Imperial Brazilian Navy

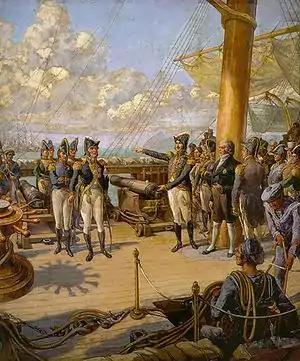
Prince Regent Pedro (right) orders the Portuguese officer Jorge de Avilez (left) to return to Portugal after his failed rebellion.

Under Articles 102 and 148 of the Constitution, the Brazilian Armed Forces were subordinate to the emperor as commander-in-chief. He was aided by ministers of the War and Navy in matters concerning the Army and Navy respectively—although the prime minister usually exercised oversight of the military branches in practice. The ministers of War and Navy were, with few exceptions, civilians. The model chosen was the British parliamentary or Anglo-American system, in which "the country's Armed Forces observed unrestricted obedience to the civilian government while maintaining distance from political decisions and decisions referring to borders' security".